2015 Los Angeles Dodgers season

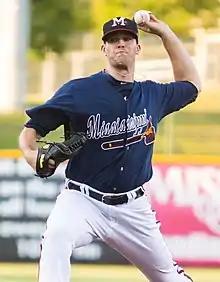
Alex Wood was acquired from the Braves at the trade deadline and joined the Dodgers starting rotation.

In the opening game of the next series, against the Padres, Kershaw allowed only one run in innings while striking out 11 and left with a one-run lead. The bullpen allowed two runs in the eighth to blow the lead but the Dodgers retook the lead in the bottom of the inning and they won 4–3. In the following game, Zack Greinke pitched an eight-inning complete game but the Dodgers offense failed to score more than a single run and a solo homer by Justin Upton in the eighth inning gave the Padres a 2–1 win. In the series finale, the Padres jumped out to a 2–0 lead in the fifth but the Dodgers tied it up on a solo homer by Andre Ethier and an RBI double by Adrián González. Pederson made a tough catch on a long line drive by Upton in the ninth to send the game into extra innings where the Dodgers won the game 4–2 on a two-run single by González in the 12th. The team next traveled to Globe Life Park in Arlington, Texas for a short series against the Texas Rangers. Carlos Frías pitched five scoreless innings to start the game, but fell apart in the sixth when the Rangers scored four runs to win the game 4–1. The offense remained lifeless the following day, unable to score against rookie Chi Chi Gonzalez until Justin Turner tied the game up with a two-run homer in the top of the ninth. However, Robinson Chirinos hit a walk-off homer off Josh Ravin in the bottom of the inning and the Rangers swept the brief two-game series with a 3–2 win.